Romsø

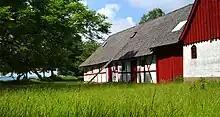
Farm on the island of Romsø

Romsø is a Danish island in the Great Belt off the coast of Funen. It has an area of 1.09 km and has, since 1996, no permanent residents. A defunct lighthouse and a few houses are located on the island; a substantial part of its area is covered by forest.